Hello Gutter, Hello Fadder

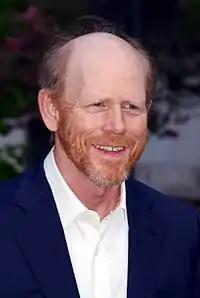
Ron Howard appears in the episode.

The episode was written by Al Jean and directed Mike B. Anderson as part of the eleventh season of "The Simpsons" (1999–2000). Penn & Teller, Ron Howard, Pat O'Brien, Nancy O'Dell guest starred in the episode as themselves. Howard had previously guest starred on "The Simpsons" as himself in the season ten episode "When You Dish Upon a Star" (1998). Howard was set to appear in "Children of a Lesser Clod" (2001), but dropped out for unknown reasons.